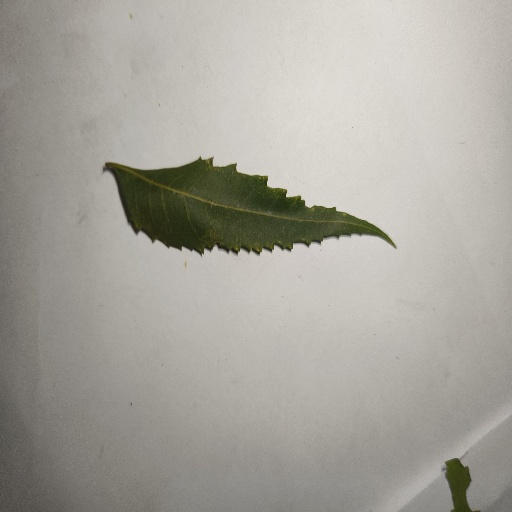
Species: Neem
Leaf condition: Healthy Leaf